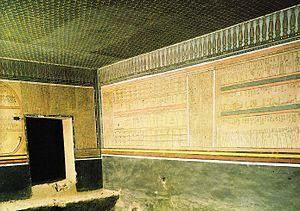
Teka-her, littéralement « Celui au visage éclairé », est un serpent monstrueux de la mythologie égyptienne. Son existence est mentionnée dans le Livre des Portes, une composition réservée aux pharaons du Nouvel Empire et inscrite dans leurs tombeaux. Dieu gardien et protecteur, Teka-her est l'un des nombreux êtres dont la tâche consiste à assurer la sécurité de la Douât, le monde souterrain des morts. Sa surveillance s'exerce plus précisément devant le battant de la porte d'entrée de la Quatrième Heure de la nuit, en compagnie de Tekmy et Amou, dieux momiformes à tête de chacal. Selon la croyance mythologique égyptienne, durant les douze heures de la nuit, Rê le dieu solaire, voyage à travers cet inframonde à bord d'une barque. À chaque changement d'heure, la barque se présente devant une porte étroitement gardée par une cohorte de démons bénéfiques. Leur rôle premier est de détruire les âmes damnées, c'est-à-dire les ennemis d'Osiris. Fort de sa puissance divine et lumineuse, Rê parvient tout naturellement à convaincre ces démons de le laisser passer.
Dans l'Égypte antique, les mythes royaux de légitimation sont les fondements religieux du pouvoir politique des pharaons.